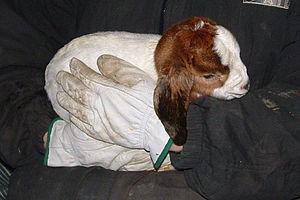
La chèvre domestique est une espèce de mammifères herbivore ruminant, appartenant à la famille des bovidés, sous-famille des caprins. La plupart du temps, les chèvres sont domestiquées, mais on les trouve aussi à l'état sauvage dans quelques contrées du Caucase, d'Iran, d'Afghanistan ou d'Irak. Leur domestication est ancienne. On les élève pour leur lait, leur cuir, leur poil et leur viande.